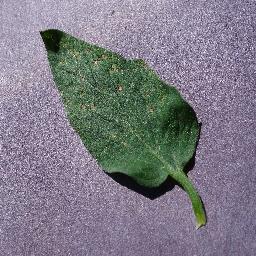
Label: Tomato___Septoria_leaf_spot